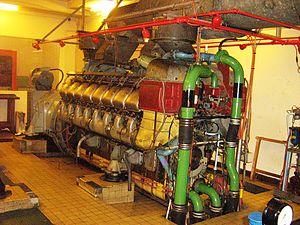
Moteur V16 de groupe électrogène de 1,5 MW (2,1 MW/1h) SEMT Pielstick type moteur diesel 16 PA4 V185. Alimentation électrique du métro de Paris.
Un moteur avec cylindres en V, ou moteur en V, est un moteur à pistons où les cylindres sont placés longitudinalement sur deux bancs de cylindres séparés, reliés en leur partie basse et disposés selon un certain angle, formant un V lorsqu'il est observé de face. Cette architecture permet de placer les cylindres plus près les uns des autres, de réduire la longueur du vilebrequin et du moteur, et d'obtenir un fonctionnement généralement plus souple dès les bas régimes.
Un groupe électrogène est un dispositif autonome capable de produire de l'électricité. La plupart des groupes sont constitués d'un moteur thermique qui actionne un alternateur. Leur taille et leur poids peuvent varier de quelques kilogrammes à plusieurs dizaines de tonnes. La puissance d'un groupe électrogène s'exprime en VA, kVA ou MVA selon la puissance. Les unités les plus puissantes sont mues par des turbines à gaz ou de gros moteurs Diesel.